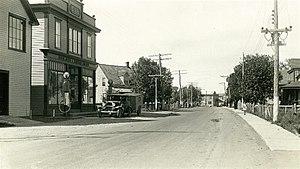
L'avenue de Grand-Pré, à Bonaventure, Québec
Bonaventure est une ville située dans la municipalité régionale de comté de Bonaventure, dans la région administrative de la Gaspésie–Îles-de-la-Madeleine, au Québec, au Canada. La majorité des habitants sont d'ascendance acadienne, qui y ont trouvé refuge après la déportation des Acadiens en 1755. Ils y sont arrivés en 1760; Bonaventure a fêté ses 250 ans en 2010.